Yahya Khan

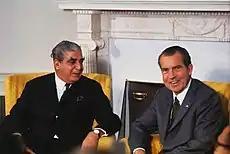
President Yahya Khan with United States President Richard Nixon in October 1970

The United States had been a major sponsor of President Yahya's military government. American journalist Gary Bass notes in "", "Nixon liked very few people, but he did like General Agha Muhammad Yahya Khan." Personal initiatives of President Yahya had helped to establish the communication channel between the United States and China, which would be used to set up the Nixon's trip in 1972.